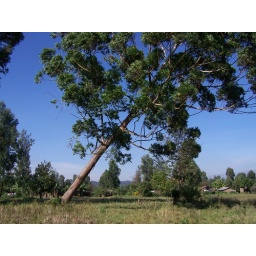
Massive tree falls to the ground after being cut by a power saw.